Question: Please indicate a possible affordance area of the bench that can be used for sitting
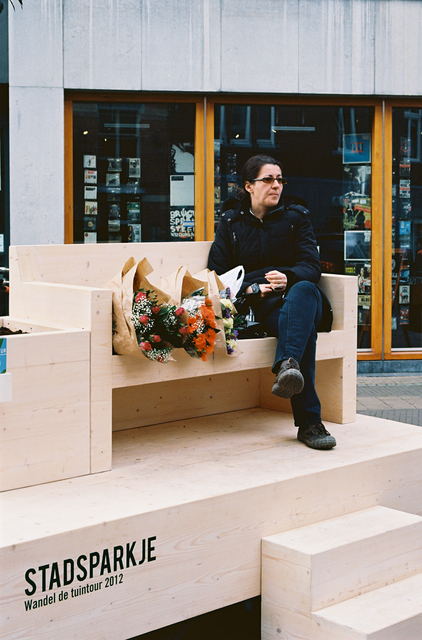
Answer: [99.99, 312.704, 347.026, 354.397]